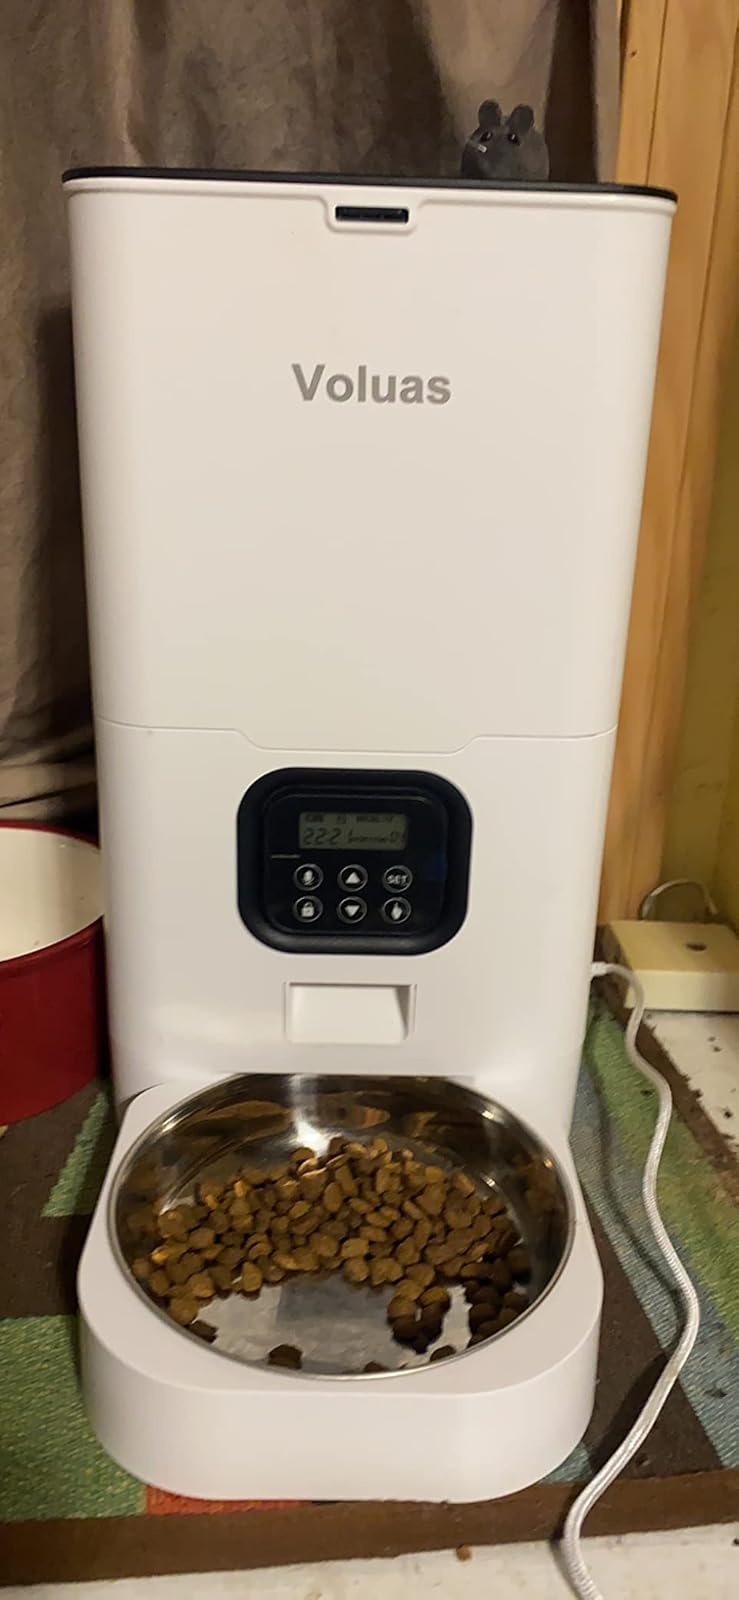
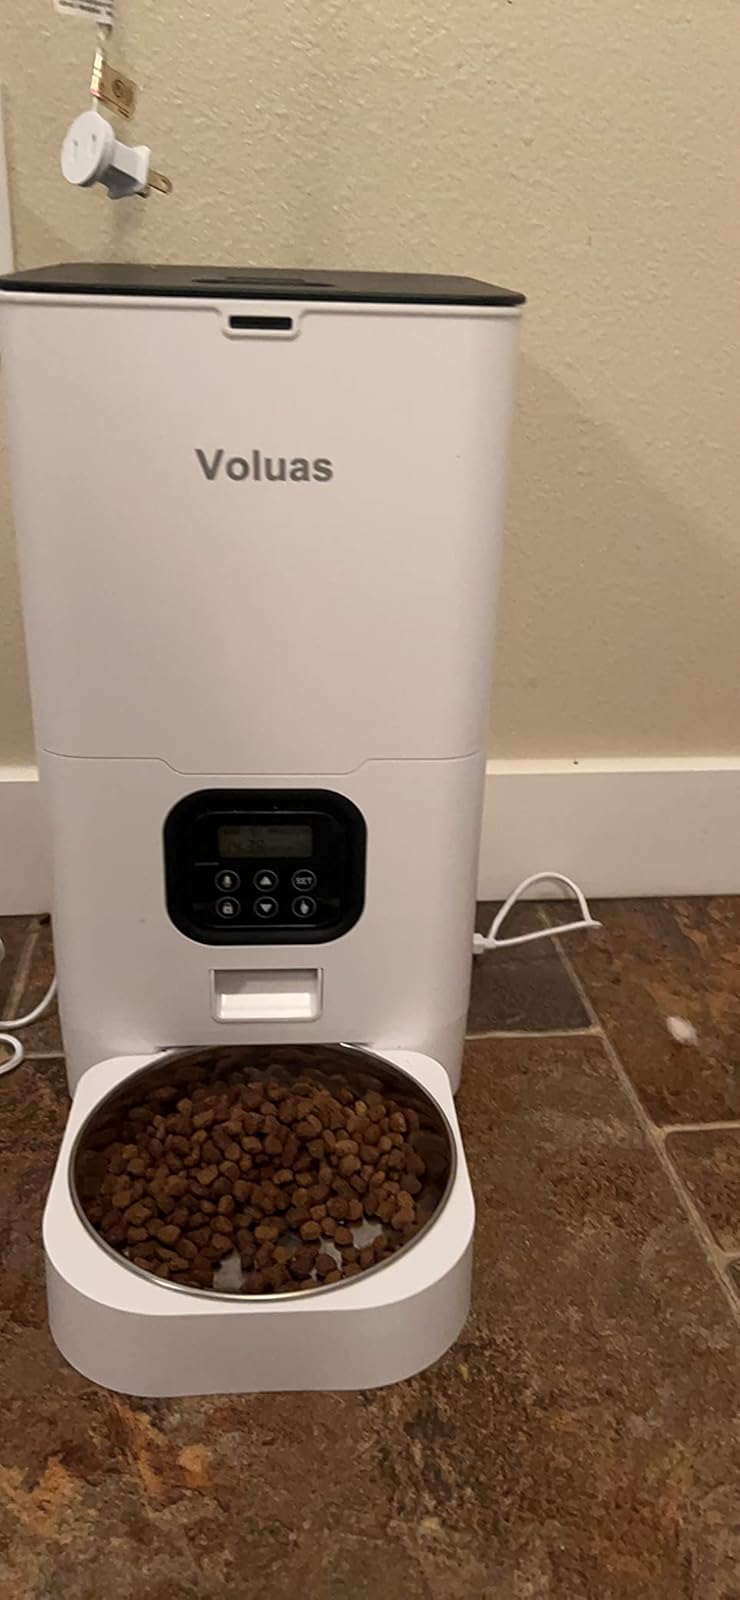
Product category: items_feeder
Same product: yes